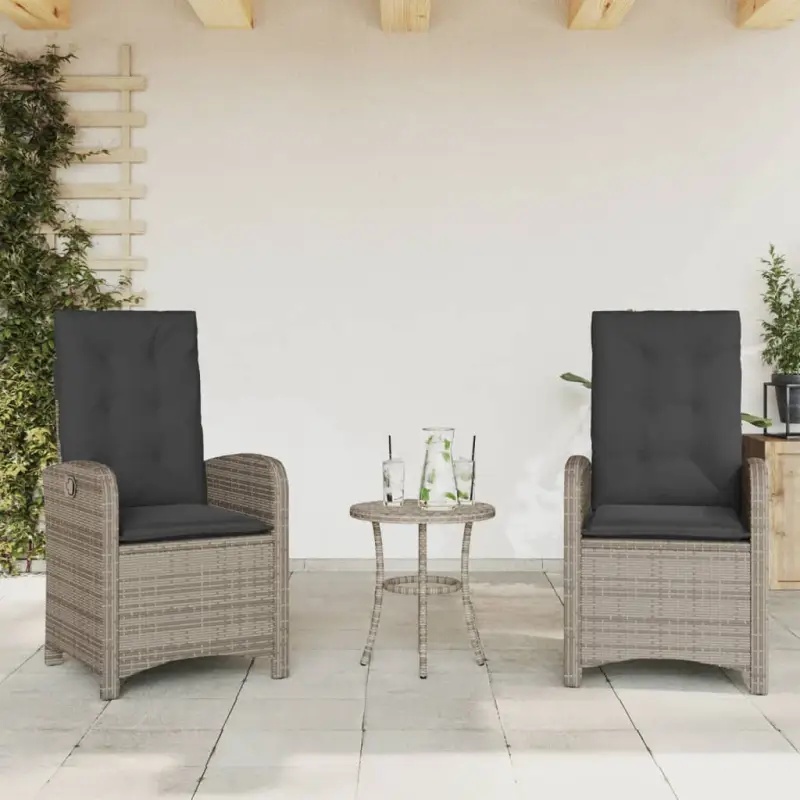
Tuinstoelen met poly rattan voor comfortabele zitervaring en wasbare hoes
Ontspan en geniet op deze comfortabele en verstelbare tuinstoelen van je buitenruimte! Duurzaam materiaal: PE-rattan, ook wel poly rattan genoemd, is een sterke, onderhoudsarme kunststof die lijkt op natuurlijk rattan. Het is licht van gewicht en gemakkelijk schoon te maken en wordt vaak gebruikt voor tuinmeubelen vanwege de duurzaamheid en weerbestendige eigenschappen. Verstelbare rugleuning: dit tuinmeubel heeft aan de rechterkant een hendel. Door aan de hendel te trekken, kun je de rugleuning in elke gewenste positie verstellen. Ook zet je de rugleuning met de hendel snel terug in de oorspronkelijke positie. Comfortabele zitervaring: deze buitenmeubelen, compleet met dik gevoerde kussens, bieden een comfortabele zitervaring. Afneembare en wasbare hoes: deze zitkussens hebben afneembare hoezen, waardoor ze eenvoudig te wassen en te onderhouden zijn. Robuust en stabiel frame: het gepoedercoat stalen frame zorgt ervoor dat het tuinmeubel sterk en stabiel is voor dagelijks buitengebruik. Goed om te weten: Om de levensduur van je tuinmeubelen te verlengen, raden wij je aan om de meubelen met een waterbestendige hoes af te dekken. Stoel: Kleur: grijs Materiaal: PE-rattan en gepoedercoat staal Afmetingen zitpositie: 57 x 58,5 x 93 cm (B x D x H) Afmetingen ligpositie: 57 x 86 x 83 cm (B x D x H) Afmetingen zitting: 47 x 50 cm (B x D) Zithoogte vanaf de grond: 43,5 cm Hoogte armleuning vanaf de grond: 64 cm Draagvermogen (per zitplek): 110 kg Uv-bestendig Montage vereist: ja Kussen: Kleur: donkergrijs Materiaal hoes: stof (100% polyester) Materiaal vulling zitkussen: schuim Vulling rugkussen: katoenvezel Afmetingen zitkussen: 48 x 53 x 4 cm (B x D x D) Afmetingen rugkussen: 48 x 66,5 x 4 cm (B x D x D) Levering bevat: 2 x verstelbare tuinstoel 2 x kussen met afneembare en wasbare hoes 2 x rugkussen Maximaal 110 kg per zitting. Wees je bewust van het risisco van open vuur en andere warmtebronnen in de nabijheid van het product.
Brand: vidaXL
Category: Furniture > Outdoor Furniture > Outdoor Seating > Outdoor Chairs